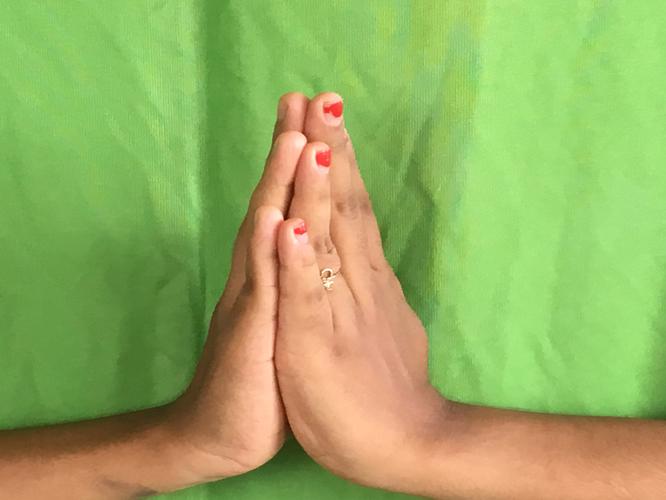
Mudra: Anjali
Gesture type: double_hand